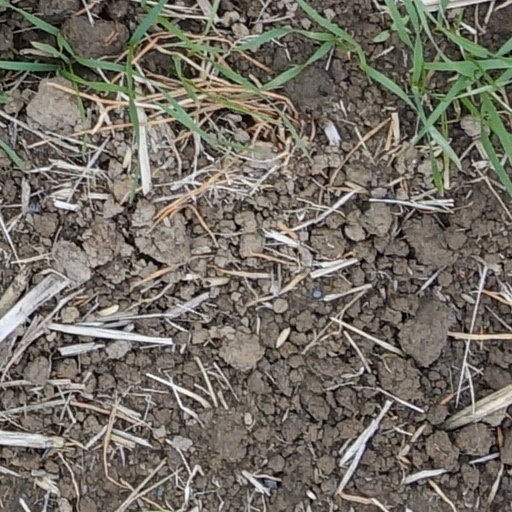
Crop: wheat